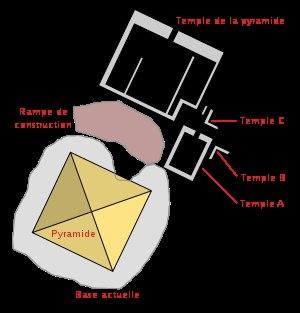
Ahmôsis Iᵉʳ, dont le nom signifie « Né de Iâh », est un pharaon de l'Égypte antique, fondateur de la XVIIIᵉ dynastie. Il est membre de la maison royale de Thèbes, fils du pharaon Séqénenrê Taâ et proche parent du dernier pharaon de la XVIIᵉ dynastie, le roi Kamosé. Manéthon lui attribue vingt-cinq années de règne. Il est d'abord roi de Thèbes de -1550/-1549 à -1540, puis de toute l'Égypte jusqu'en -1525/-1524.
La pyramide d'Ahmôsis est la dernière pyramide édifiée par un pharaon. Elle est construite non pas comme une tombe, mais comme un cénotaphe pour le pharaon Ahmôsis Iᵉʳ dans la nécropole d'Abydos. C'est la seule pyramide royale construite dans cette ville. Aujourd'hui, seul nous reste un tas de décombres d'une hauteur d'environ 10 m.